Lyndhurst Plantation

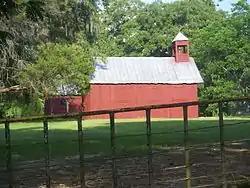

The Lyndhurst Plantation is a historic slave plantation in unincorporated Jefferson County, Florida. It is located northeast of Monticello, off Ashville Road. On April 2, 1973, it was added to the U.S. National Register of Historic Places.